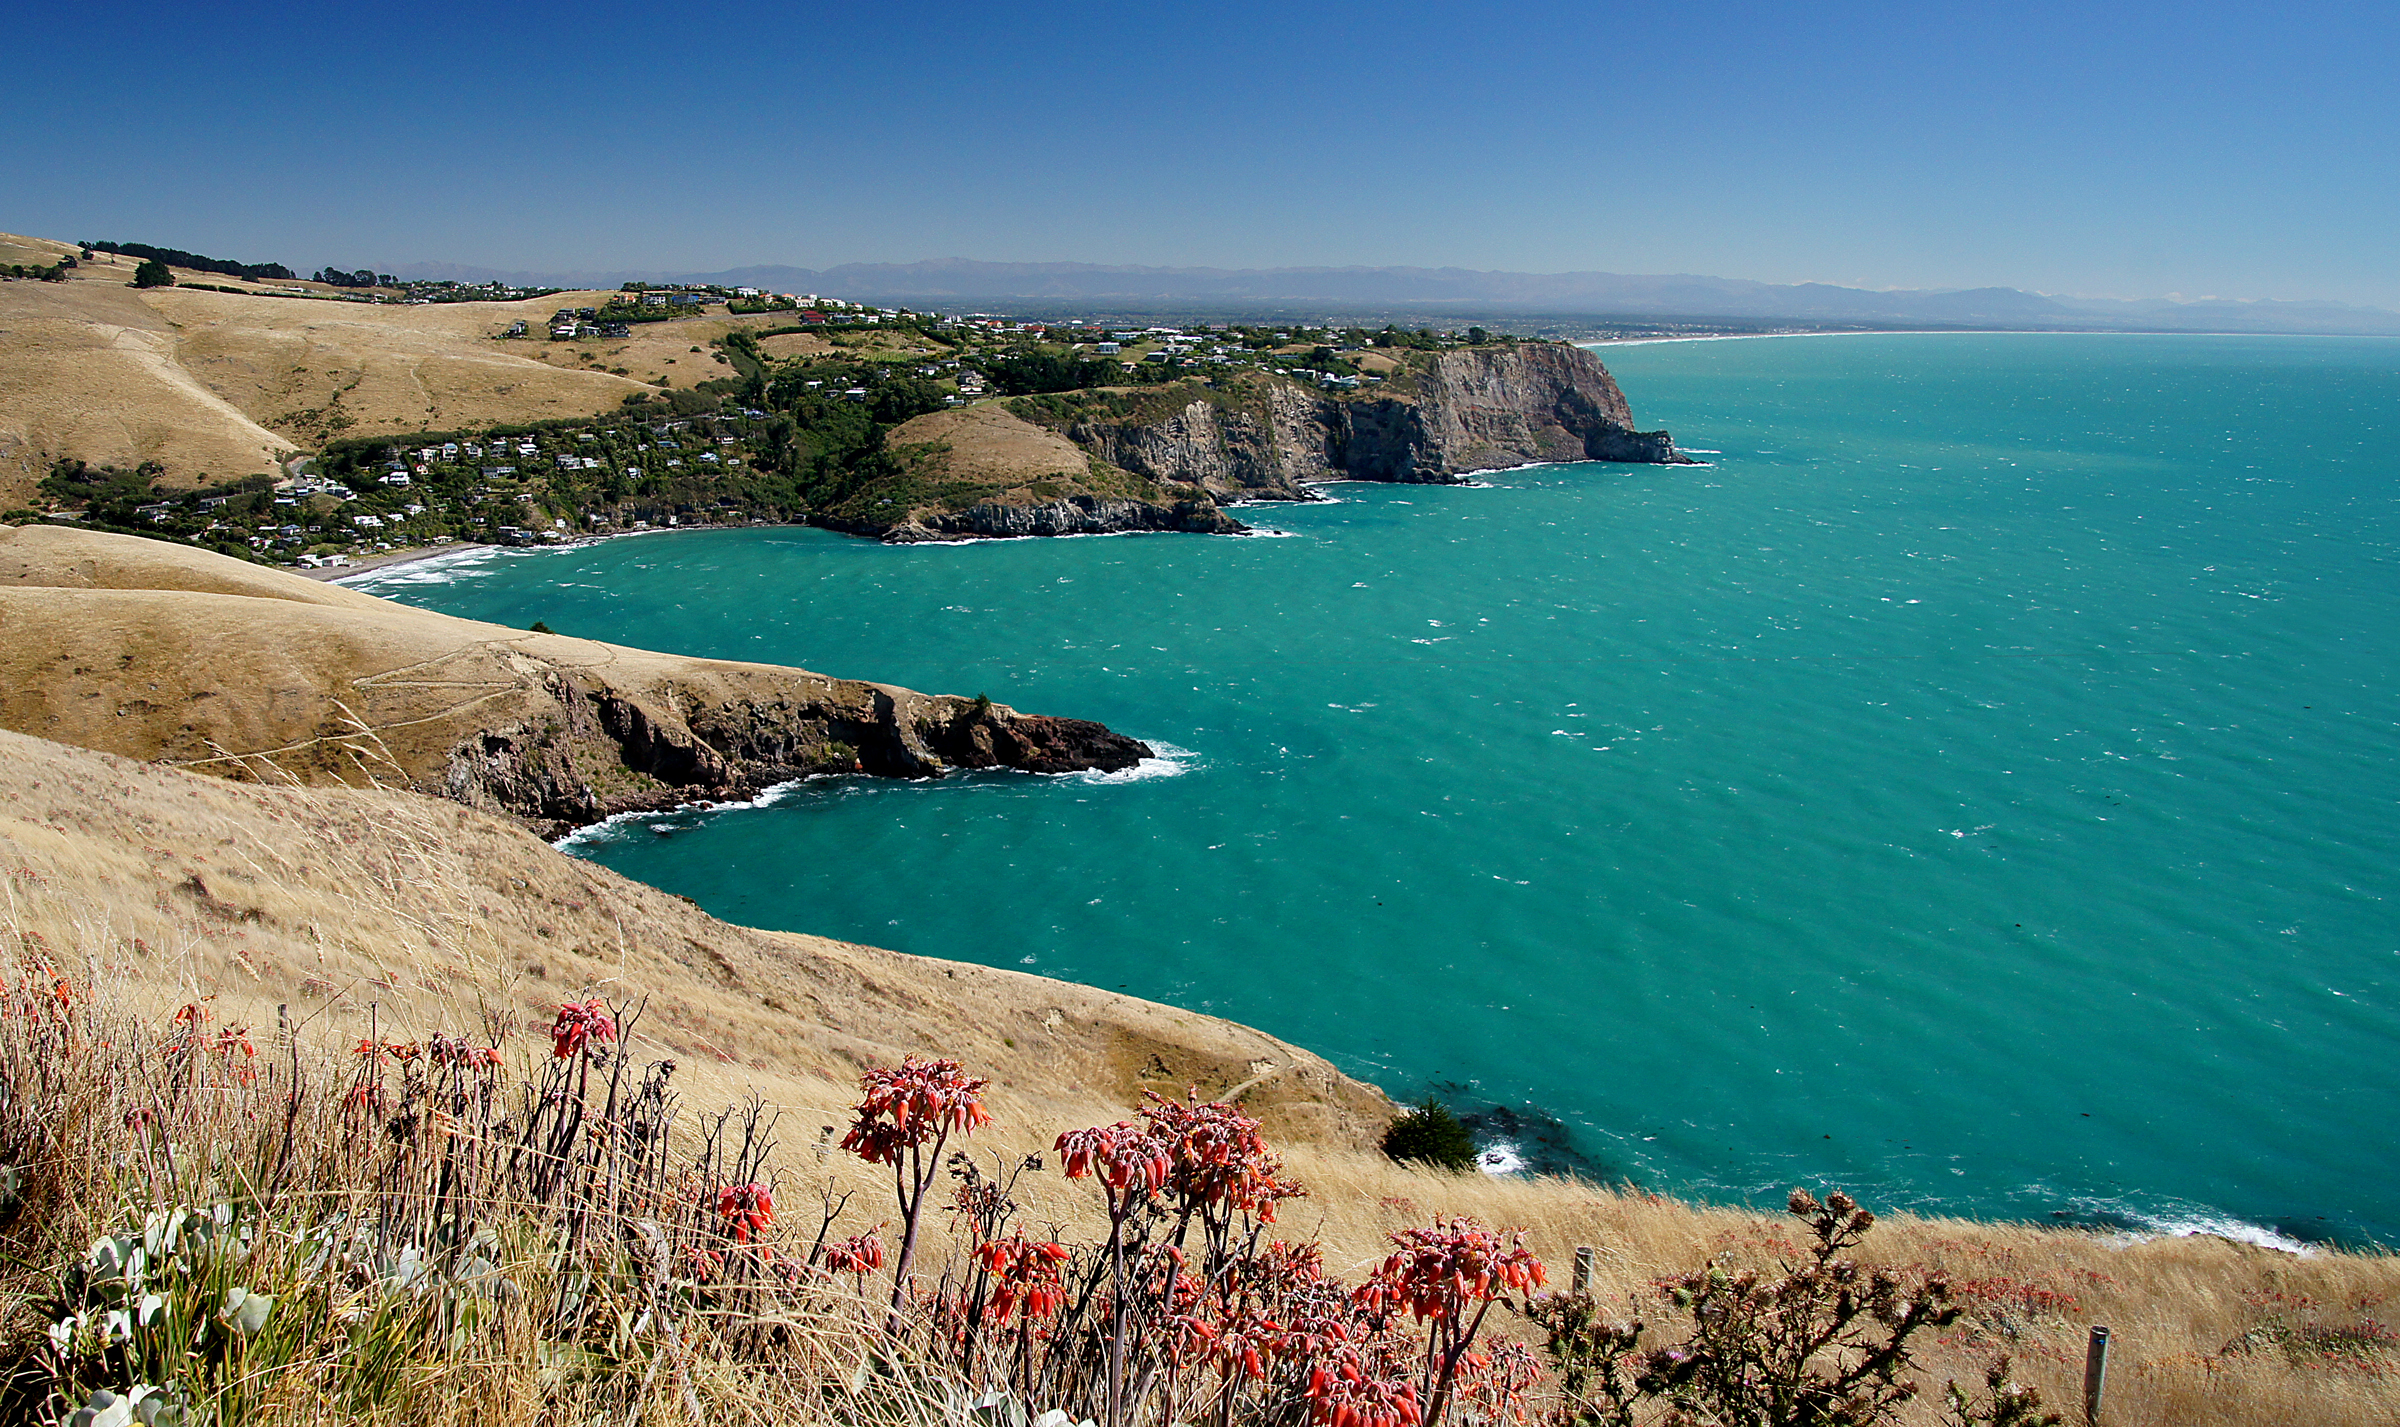
beach, landscape, sea, coast, ocean, horizon, shore, vacation, coastline, cliff, cove, bay, terrain, body of water, newzealand, pacificocean, christchurch, canterbury, sonydslra580, tamron18270mmpzd, seacliffs, bankspeninsula, cape, islet, landform, godleyheadroad